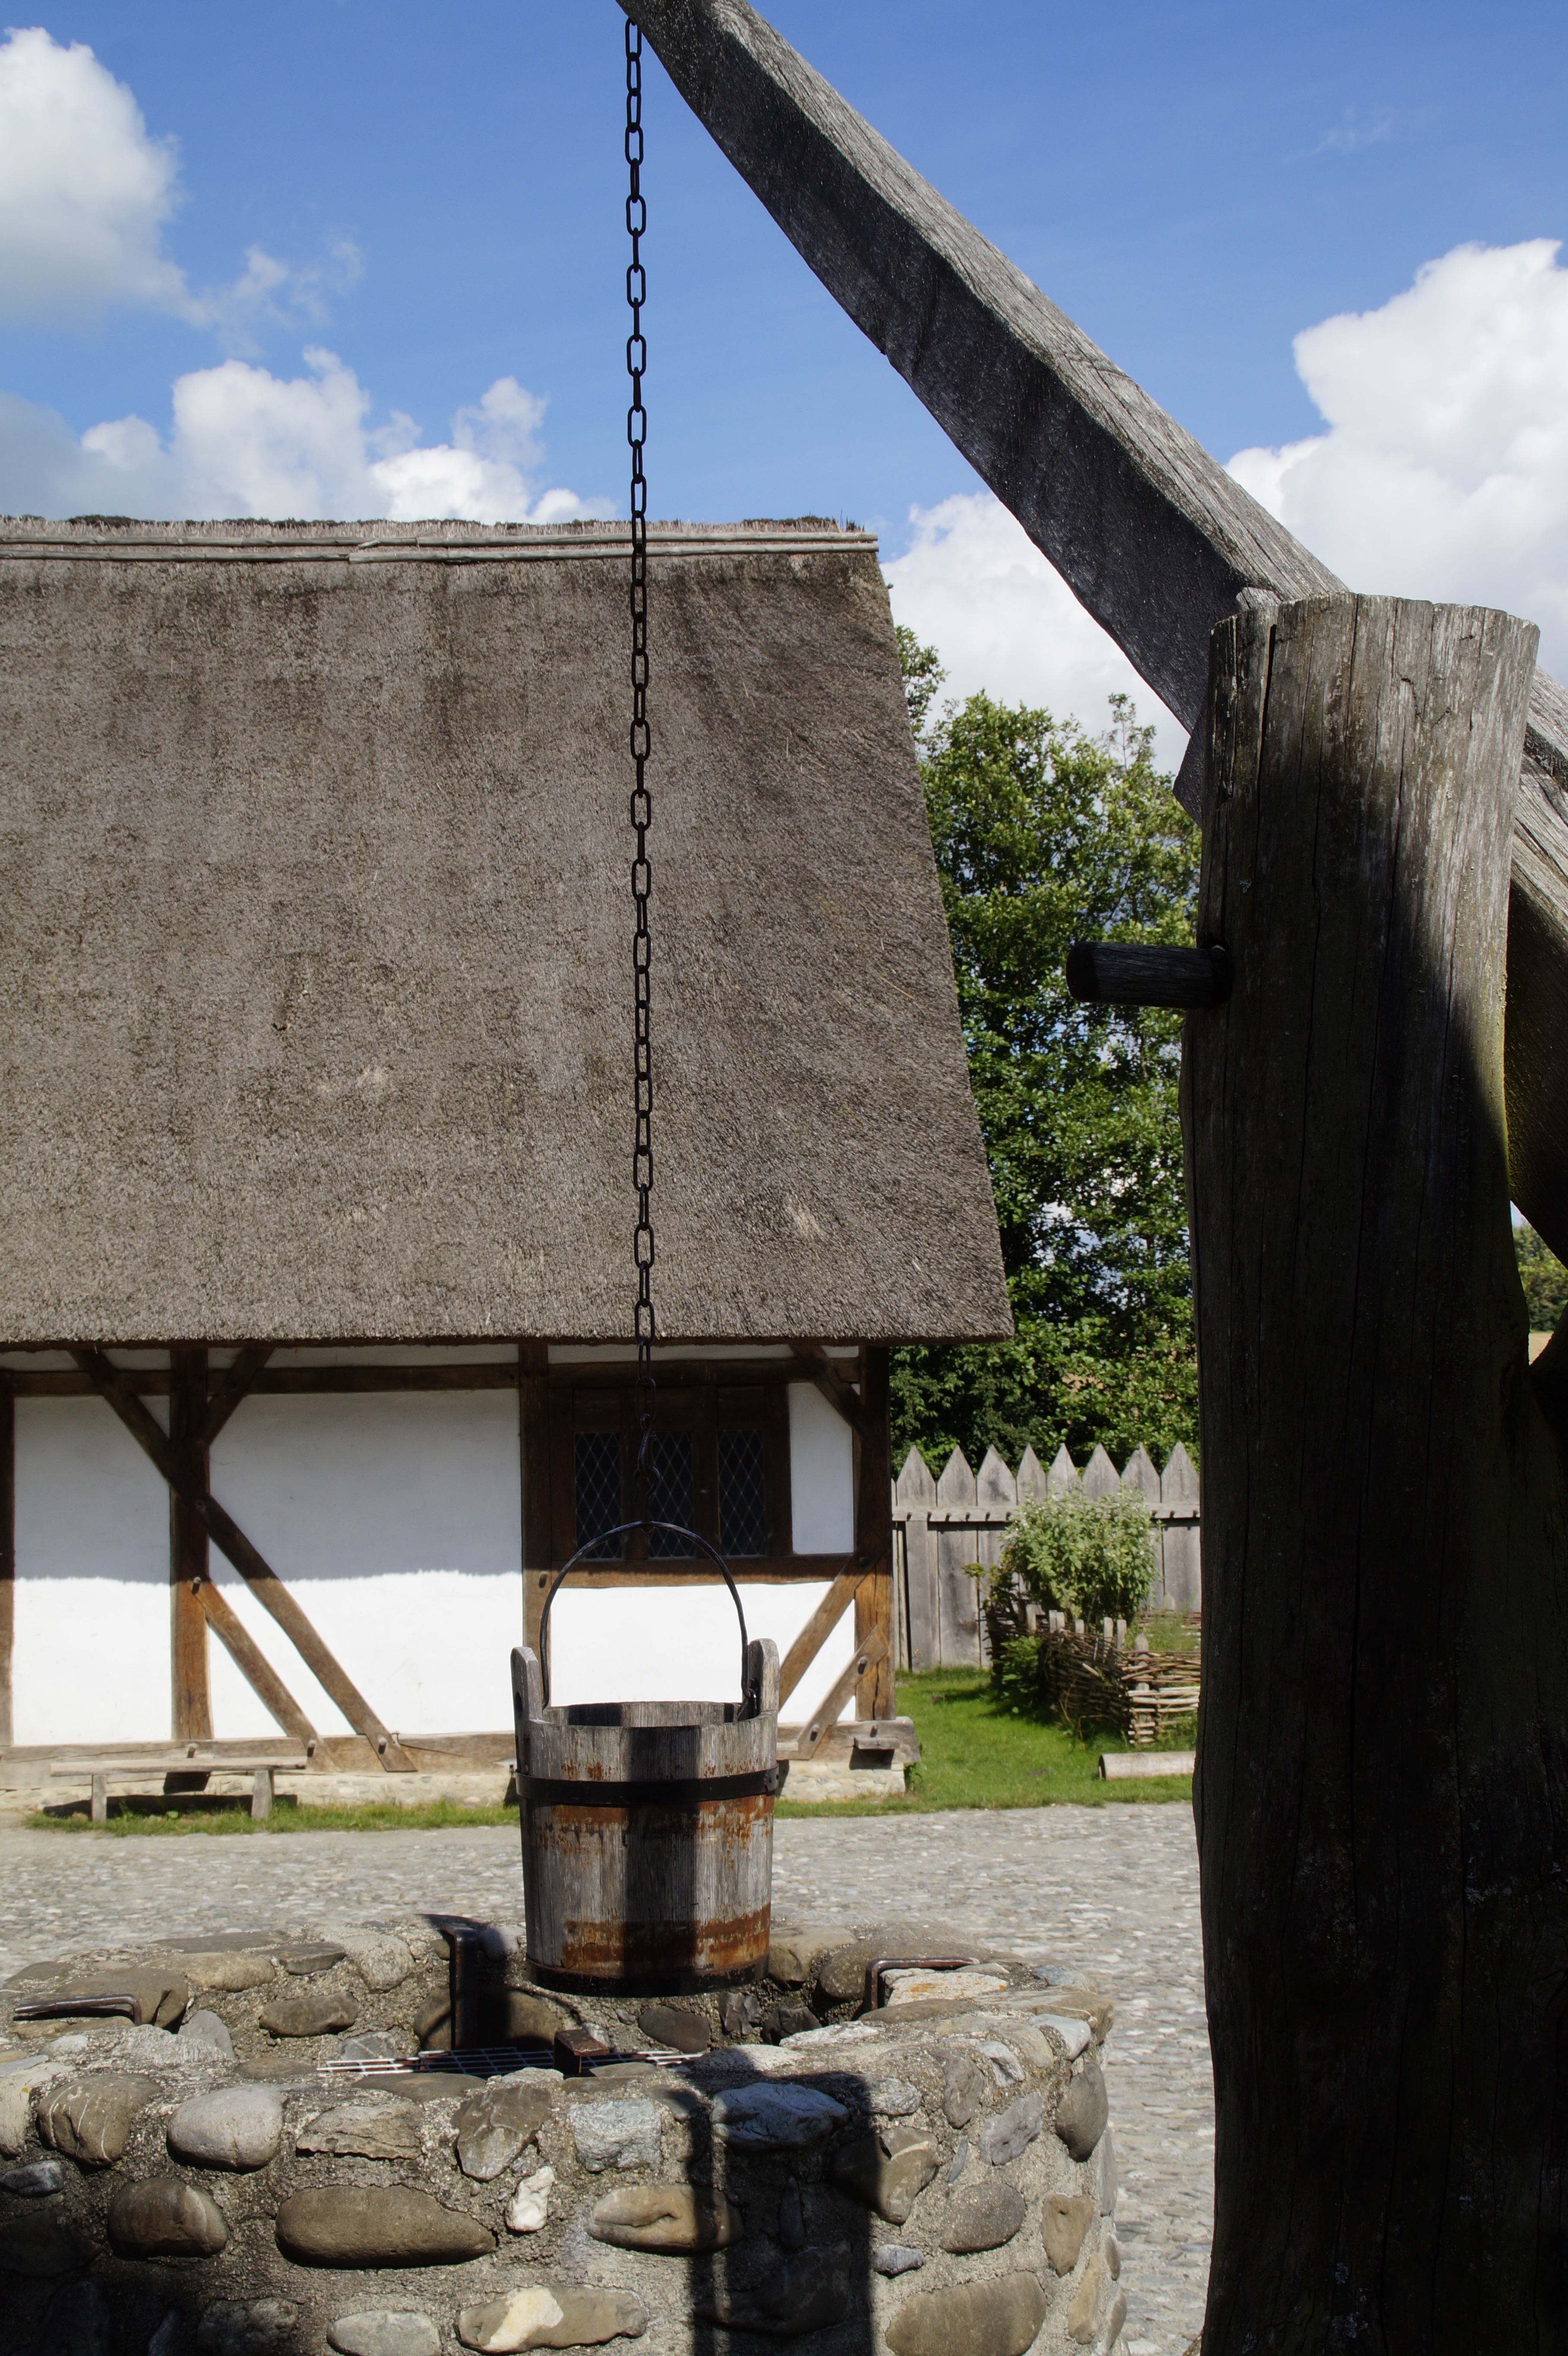
rock, architecture, wood, house, building, home, wall, summer, vacation, hut, village, tower, cottage, castle, chapel, material, bucket, woods, medieval, ruins, fountain, germany, middle ages, reconstruction, rural area, truss, southern germany, knight's castle, baden wurttemberg, bach ritterburg, lower needle, wooden castle, kanzach, reconstructed, water pick